Richard Kubla

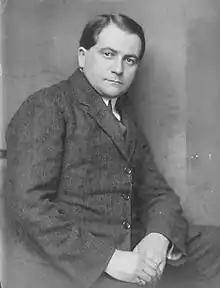
Richard Kubla in 1924

Richard Kubla (11 February 1890 – 9 July 1964) was a Czech tenor who had an active international career in operas, concerts, and recitals from 1910-1945. He had a particularly lengthy association with the National Theatre Prague where he was heard annually from 1924-1945.